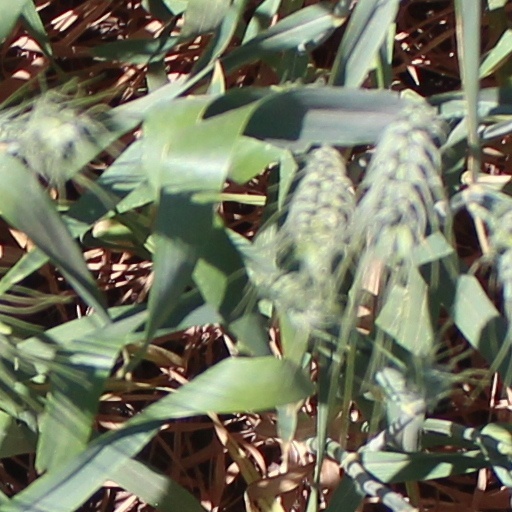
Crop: wheat